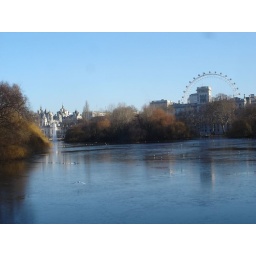
View from bridge over the lake at St. James' Park